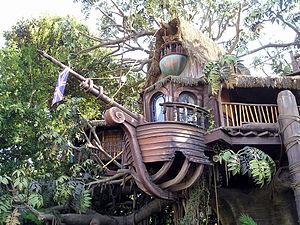
Adventureland est une zone thématique présente dans tous les parcs à thèmes de type Royaume enchanté de Disney de par le monde. C'est un lieu prévu pour recréer l'atmosphère d'une zone tropicale romancée.
Tarzan's Treehouse est une attraction des parcs Disney. Elle consiste en un arbre gigantesque, un Disneyodendron, dans lequel Tarzan aurait trouvé refuge.
Un « Royaume enchanté » de Disney est un type particulier de parc à thèmes Disney répondant à plusieurs caractéristiques, celles définies par Walt Disney pour le parc Disneyland. C'est depuis l'ouverture d'Epcot en 1982 que les parcs Disney peuvent être divisés en deux catégories : les Royaumes enchantés et les autres parcs.